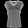
Label: T - shirt / top